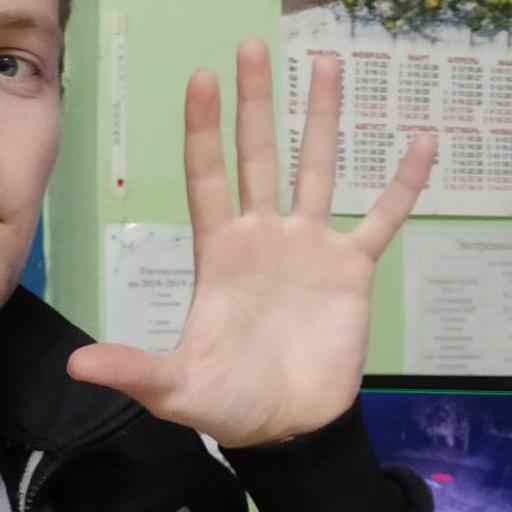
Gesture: palm